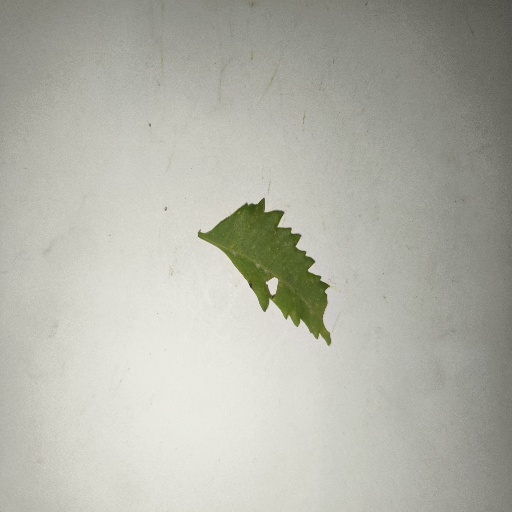
Species: Neem
Leaf condition: Shot Hole Leaf